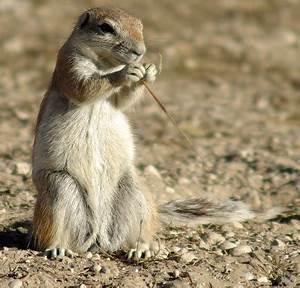
squirrel